Vostok (spacecraft)

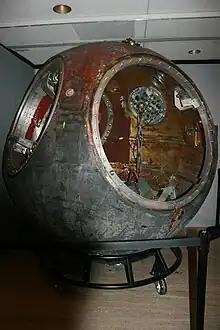
Vostok "Sharik"

The Vostok capsule had limited thruster capability. As such, the reentry path and orientation could not be controlled after the capsule had separated from the engine system. This meant that the capsule had to be protected from reentry heat on all sides, thus explaining the spherical design (as opposed to Project Mercury's conical design, which allowed for maximum volume while minimizing the heat shield diameter). Some control of the capsule reentry orientation was possible by way of positioning of the heavy equipment to offset the vehicle center of gravity, which also maximized the chance of the cosmonaut surviving g-forces while in a horizontal position. Even then, the cosmonaut experienced 8 to 9g.